Grey seal

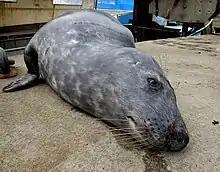
A dead grey seal that drowned after being caught in a fishing net in Ystad

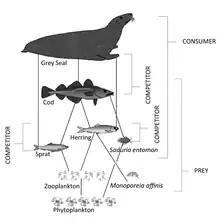

In the United Kingdom and Ireland, the grey seal breeds in several colonies on and around the coasts. Notably large colonies are at Blakeney Point in Norfolk, Donna Nook in Lincolnshire, the Farne Islands off the Northumberland Coast (about 6,000 animals), Orkney and North Rona. off the north coast of Scotland, Lambay Island off the coast of Dublin in the Irish Sea, the Isle of Man, Ramsey Island (off the coast of Pembrokeshire, Wales). In the German Bight, colonies exist off the islands Sylt, Amrum and on Heligoland. Large numbers of grey seals (alongside their harbor seal cousins) have recently commenced a recolonisation of the tidal section of the River Thames in London; a survey conducted by the ZSL in 2024 found that around 3,000 grey seals were living in the area.